Albert Laponneraye

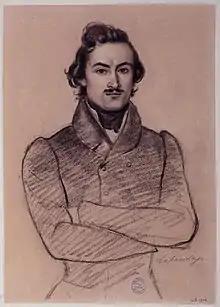
Laponneraye, ca. 1831

In his short life, Laponneraye wrote a prodigious amount. In addition to his journalism, he wrote copiously on historical topics, mostly on the history of the French Revolution and the revolutionary movement since then. He also forayed into ancient and medieval history, Russian history and the biographies of popes, kings and emperors and wrote an account of the culture of early 19th century Paris, its literature, monuments and fashions, which may be of interest to historians and social scientists today. Laponneraye often launched ambitious multi-volume projects he could only partially complete. Even so, he produced a prodigious amount of work, sometimes in collaboration with Hippolyte Lucas. While Laponneraye's historiography may not meet academic standards of scholarship, it was not out of keeping with the romantic historiography of his day. Laponneraye's historical writings were not intended as exercises in scholarship but as efforts in popular education and republican propaganda. However, it is noteworthy that Laponneraye, anticipating Marx to some extent, saw class struggles as the driving force of history and interpreted the French Revolution as the result of a class struggle between 'exploiters' and 'exploited'. The Revolution of 1789 had led to the triumph of the bourgeoisie but was incomplete and would eventually be completed by a proletarian revolution. A list of many of his publications from the 1830s and '40s is given below.